Lopapeysa

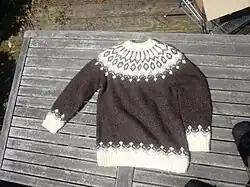
A lopapeysa

A lopapeysa or Icelandic sweater is an Icelandic style of sweater originating in the early or mid-20th century, at a time when imports had displaced older and more traditional Icelandic clothing and people began to search for new ways to utilize the plentiful native wool. The design has since become a national icon for Icelandic cultural identity.